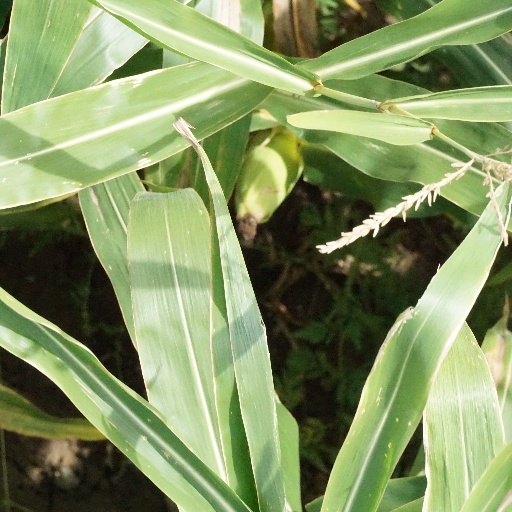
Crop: maize; corn